Kankaria Lake

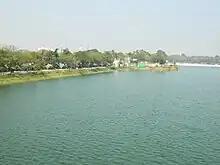
Nagina Wadi island

Nagina Wadi is an island in center of Kankaria Lake. It houses a small summer palace originally built for Mughal royals. Nagina Wadi is accessed by a straight, tree-lined walkway traversing half of the lake. In 2009, Ahmedabad Municipal Corporation and Amrapali Group built a musical fountain with multicolored laser lights which are displayed during the night. Food stalls are also there.